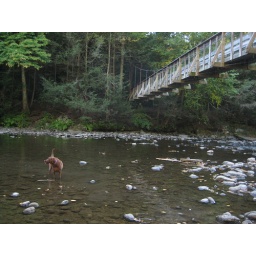
playing in the water before we cross the suspension bridge and continue on